Hermitage of Madonna dell'Altare

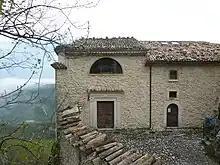
View of the hermitage

Eremo della Madonna dell'Altare (Italian for "Hermitage of Madonna dell'Altare") is an hermitage located in Palena, Province of Chieti (Abruzzo, Italy).